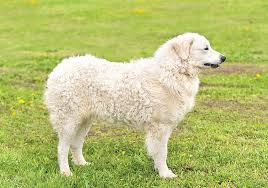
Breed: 223-n000067-kuvasz